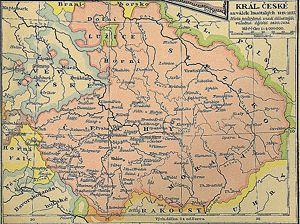
La couronne de Bohême rassemblait, comme une union dynastique et féodale, les territoires du Saint-Empire romain qui étaient au Moyen Âge tardif et à l'époque moderne sous l'autorité des rois de Bohême. On peut dater sa naissance du règne du roi et empereur Charles IV, qui le premier utilisa le terme Corona regni Bohemiae en 1348 pour désigner la continuité du règne dynastique à la monarchie et la société dirigées par le roi de Bohême. À partir de 1526, les pays de la couronne de Bohême faisaient partie intégrante de la monarchie de Habsbourg.
Le royaume de Bohême était un royaume situé dans la région de la Bohême, en Europe centrale, dont la plupart des territoires se trouvent actuellement en République tchèque.